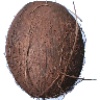
Label: cocos